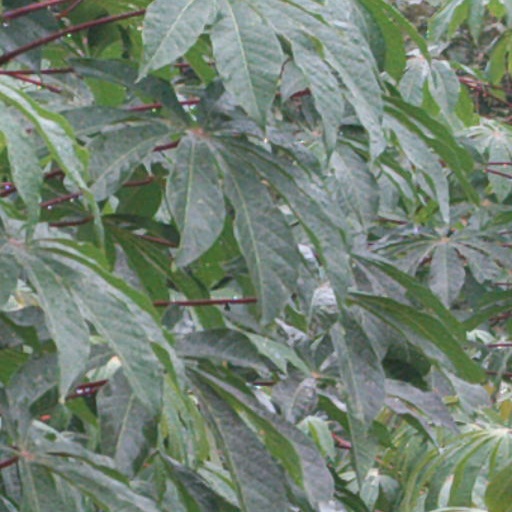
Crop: cassava